Delayed feathering in chickens

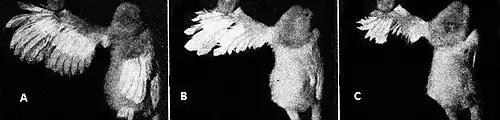
Figure 3. Effect of autosomal genes of "T" series on 10-day-old chicks.(A) Normal-feathering, with a "T" genotype. (B) "Retarded"-feathering, with "t""t" genotype. (C) "Tardy"-feathering, with "tt" genotype.

"Tardy" "tt" chicks are more abnormal than "retarded" chicks. They show normal primary remiges at hatch, but lack secondary remiges. At ten days of age they still lack rectrices and show small or no development of secondary remiges (see Figure 3C). Rectrices do not appear until at least eight weeks of age. However, adult plumage is normal.